American Gothic (1988 film)

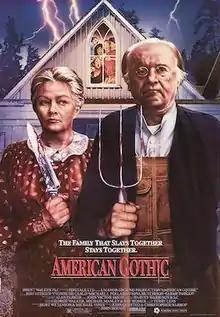
Theatrical release poster

American Gothic is a 1988 slasher film directed by John Hough and starring Rod Steiger, Yvonne De Carlo, Janet Wright, and Michael J. Pollard. The film follows a group of travelers who become stranded on an island where they find themselves in the clutches of a demented family of murderers. The film's poster is a pastiche of the Grant Wood painting of the same name.